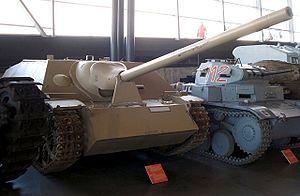
Le Jagdpanzer IV, Sd. Kfz. 162, était un chasseur de chars allemand basé sur le châssis du Panzer IV, et fut construit en trois versions principales en 1944 et 1945, lors de la Seconde Guerre mondiale : Jagdpanzer IV L/48 ; Panzer IV/70 (V) ; Panzer IV/70 Zwischenlösung.